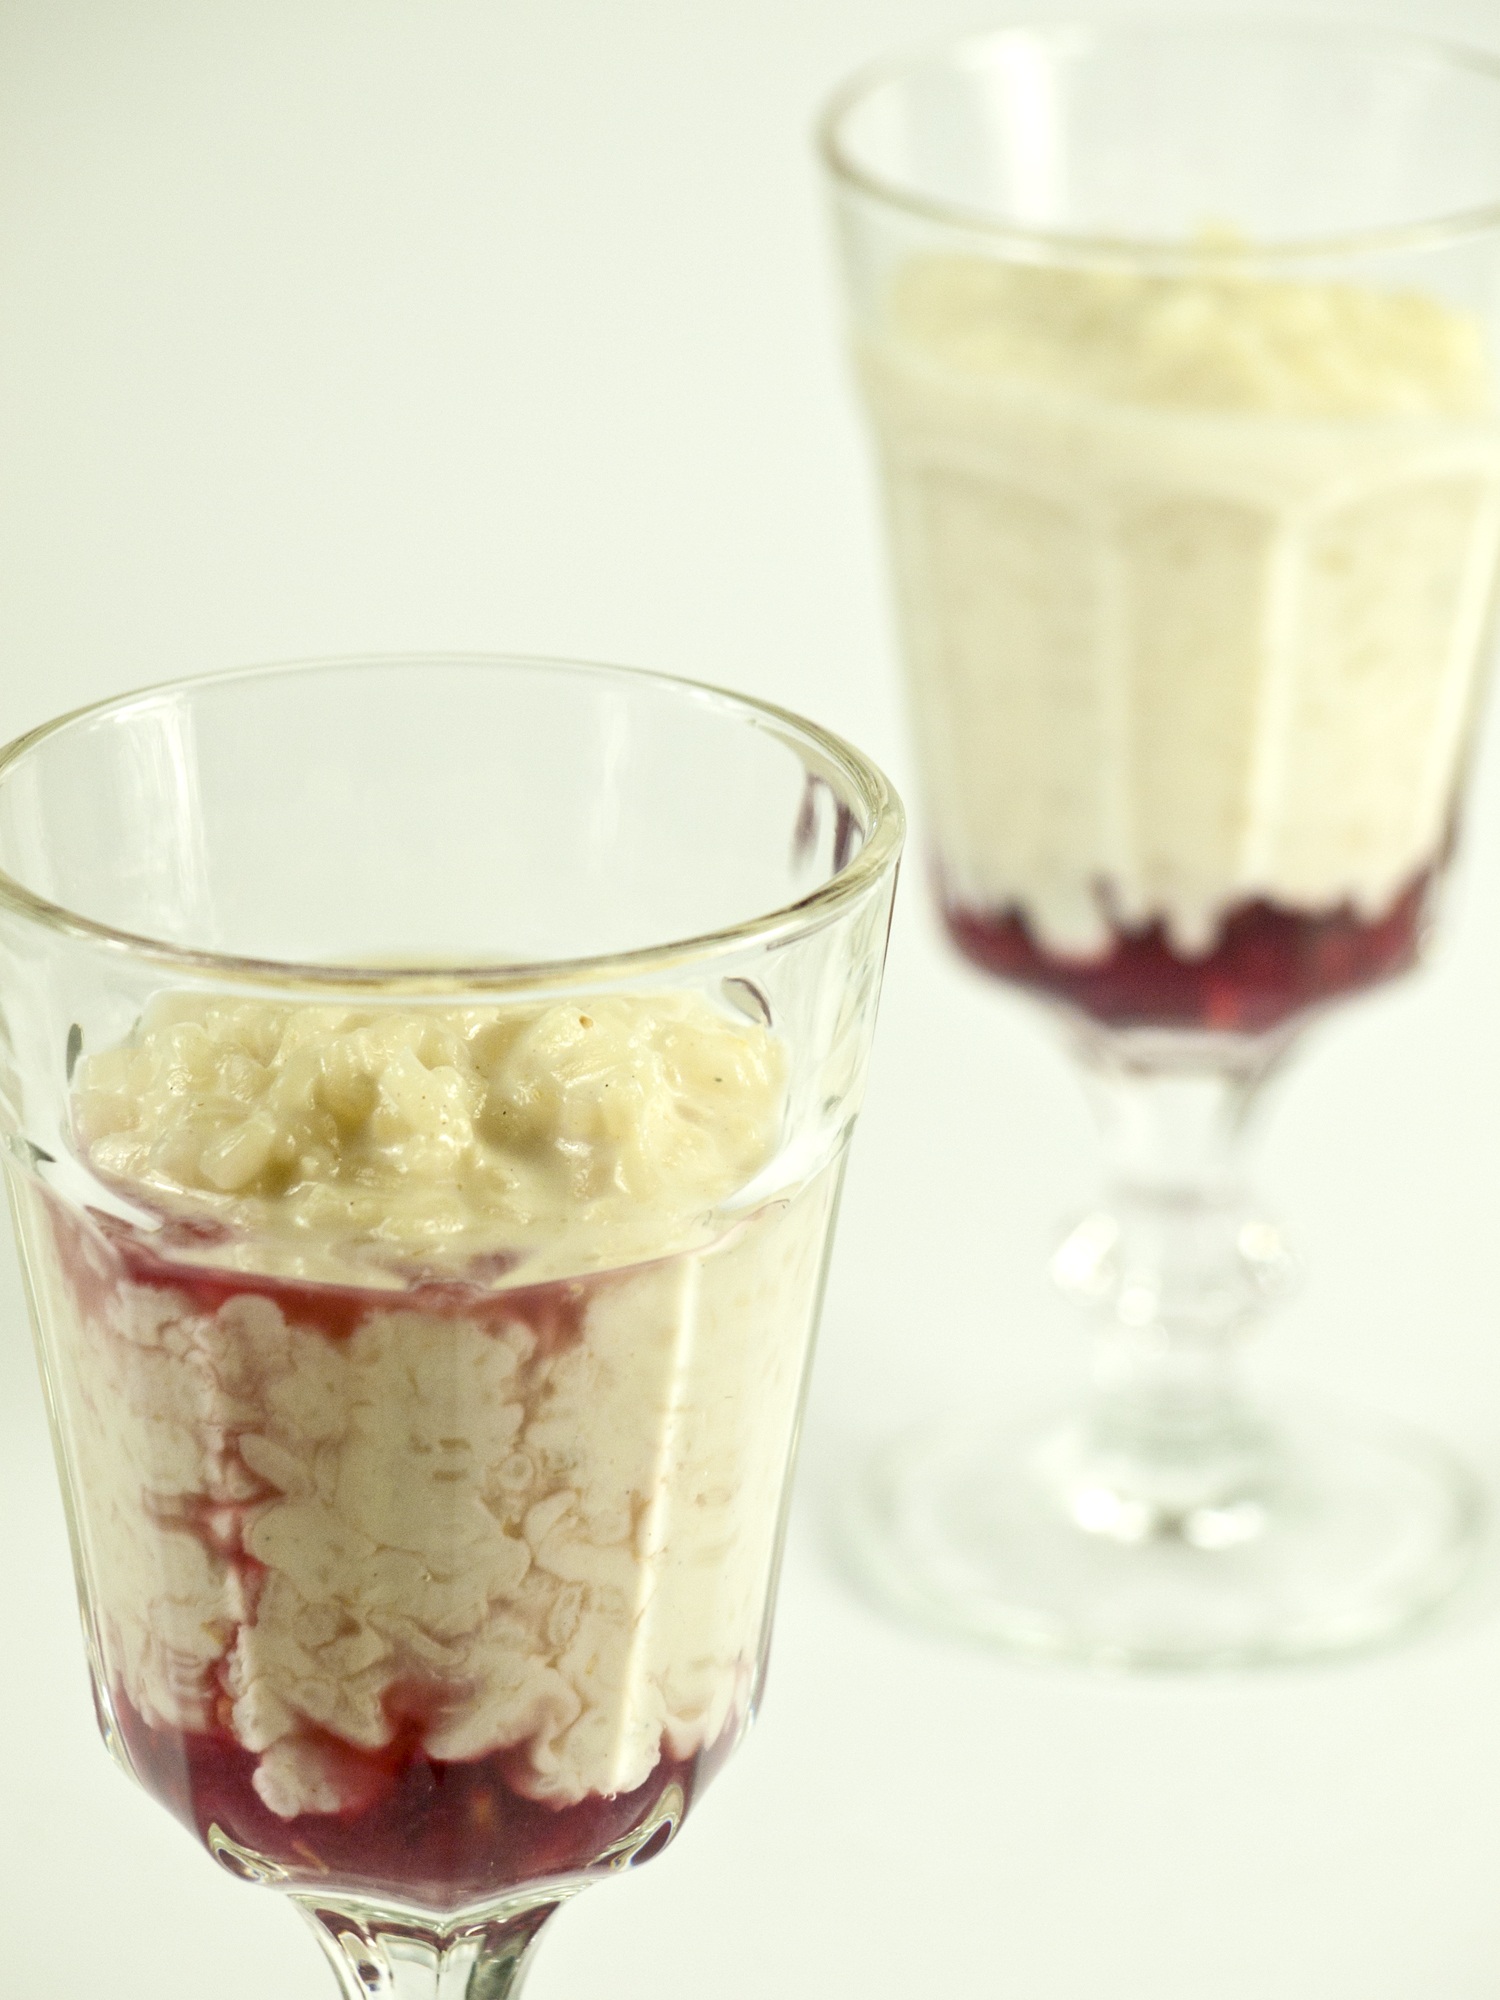
sweet, food, ice cream, dessert, cream, dairy product, cook, pomegranate, sweet dish, whipped cream, sugar, flavor, pudding, toppings, parfait, sundae, rice pudding, trifle, sour cream, mascarpone, verrine, frozen dessert, zuppa inglese, knickerbocker glory, cr me fra che, syllabub, cranachan